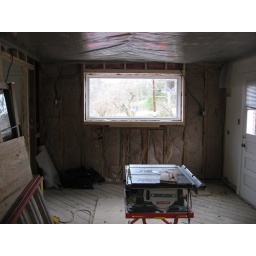
Here's the kitchen window that cracked the first night in -- good luck, I think!